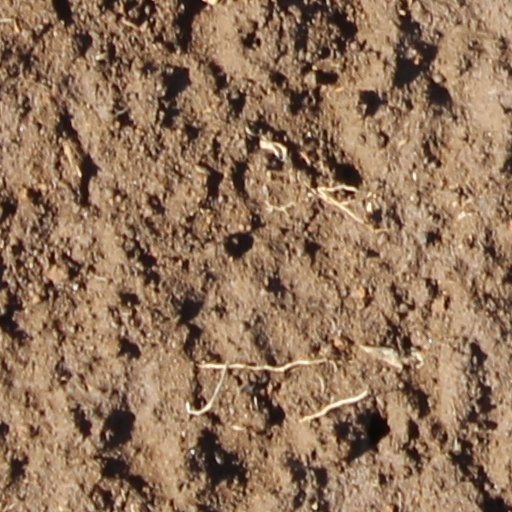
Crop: wheat